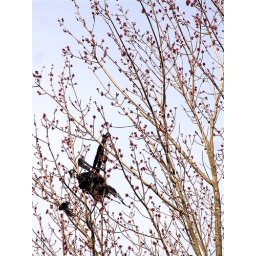
ban the bag in black